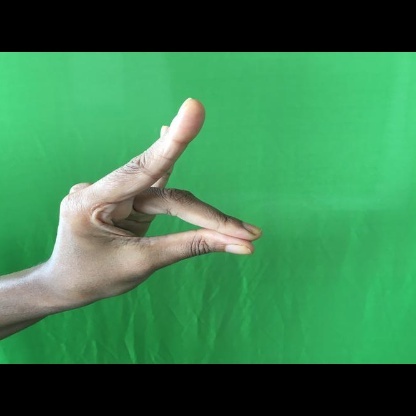
Mudra: Simhamukham